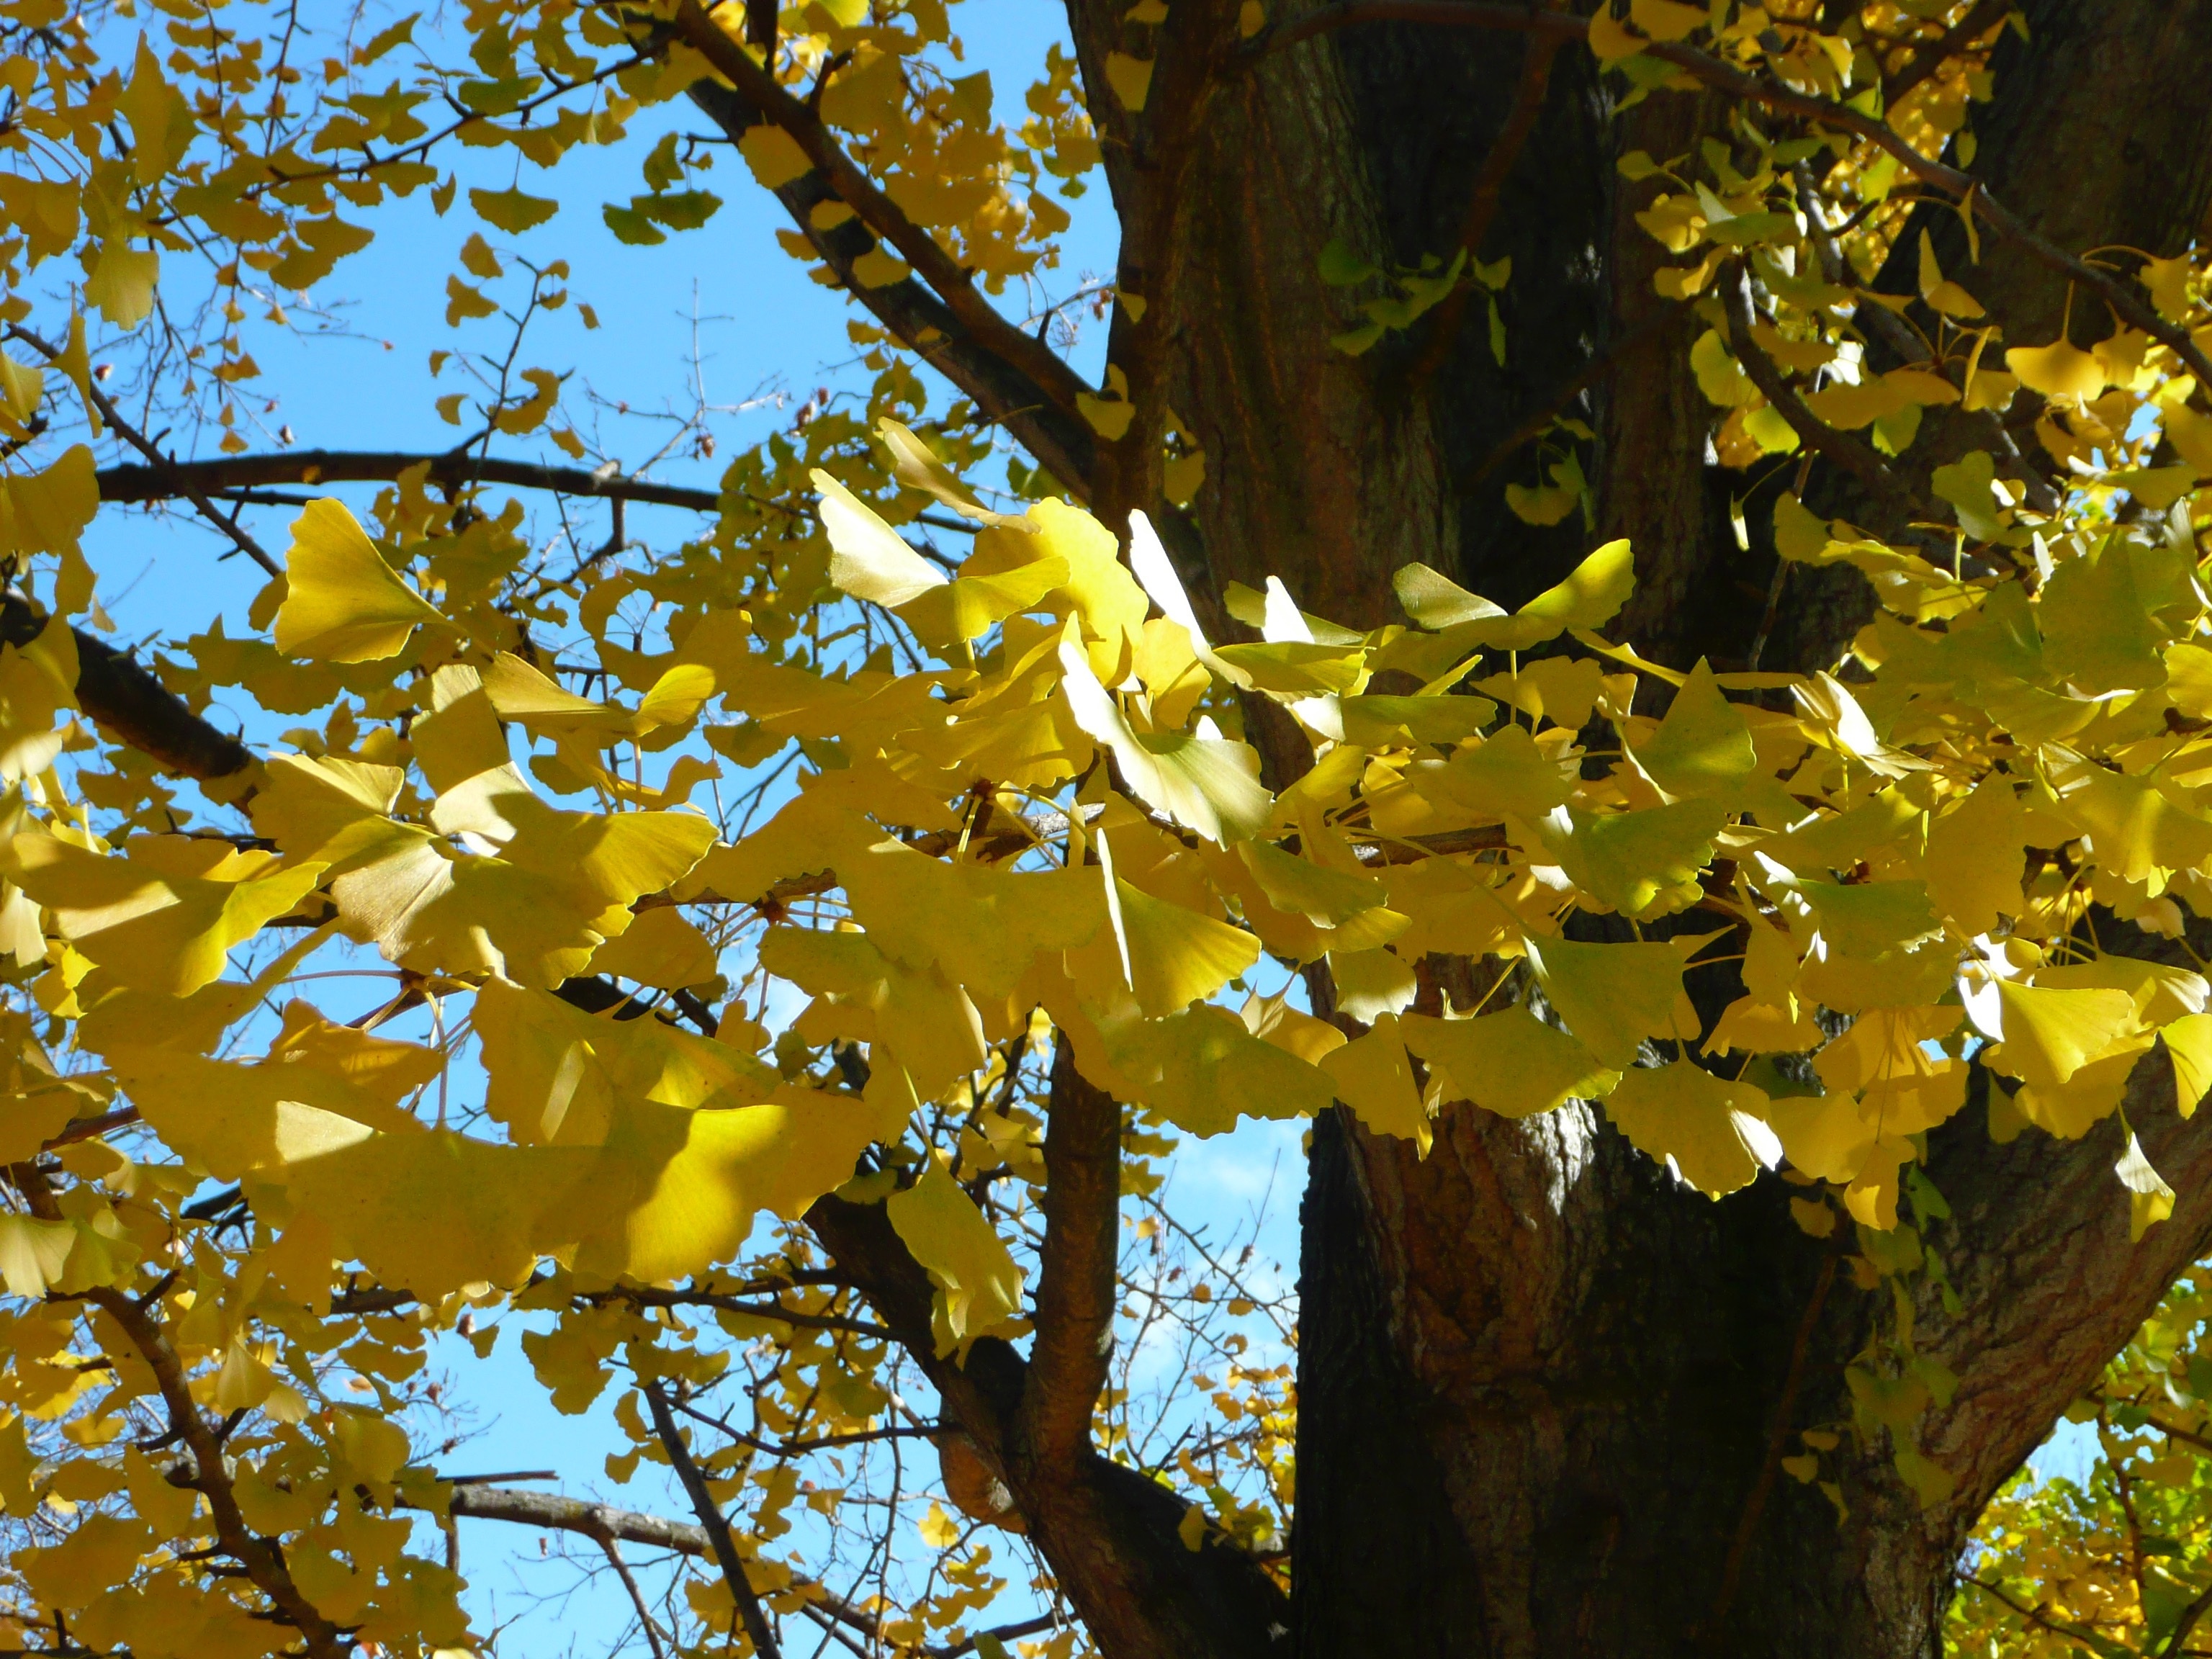
tree, nature, branch, plant, sunlight, leaf, flower, trunk, produce, autumn, botany, yellow, flora, season, seasonal, deciduous, woodland, november, autumn leaves, fall leaves, flowering plant, maidenhair tree, woody plant, land plant